Ras Burqa

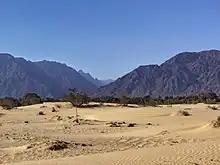
Ras Burqa, Nuwaiba

Ras Burqa, (“head of the blessing” in Arabic) is a small bay on the Red Sea in the district of Nuwaiba, Egypt.